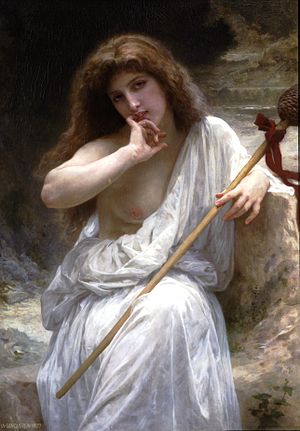
Dionysos
En mænade holdende en thyrsos. Maleriet Ondskab, af William-Adolphe Bouguereau, 1899.
Dionysos - hos romerne kaldt Bacchus - var vinens og ekstasens gud i græsk mytologi. Han hørte til blandt Olympens tolv guder. Skønt han var søn af Zeus og Semele, datter af kong Kadmos og gudinden Harmonia, som selv var datter af Ares og Afrodite, gjaldt han ikke for at være nogen hero. I stedet blev hans liv ophav til dithyramben, komedien og tragedie.